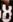
Number: 8